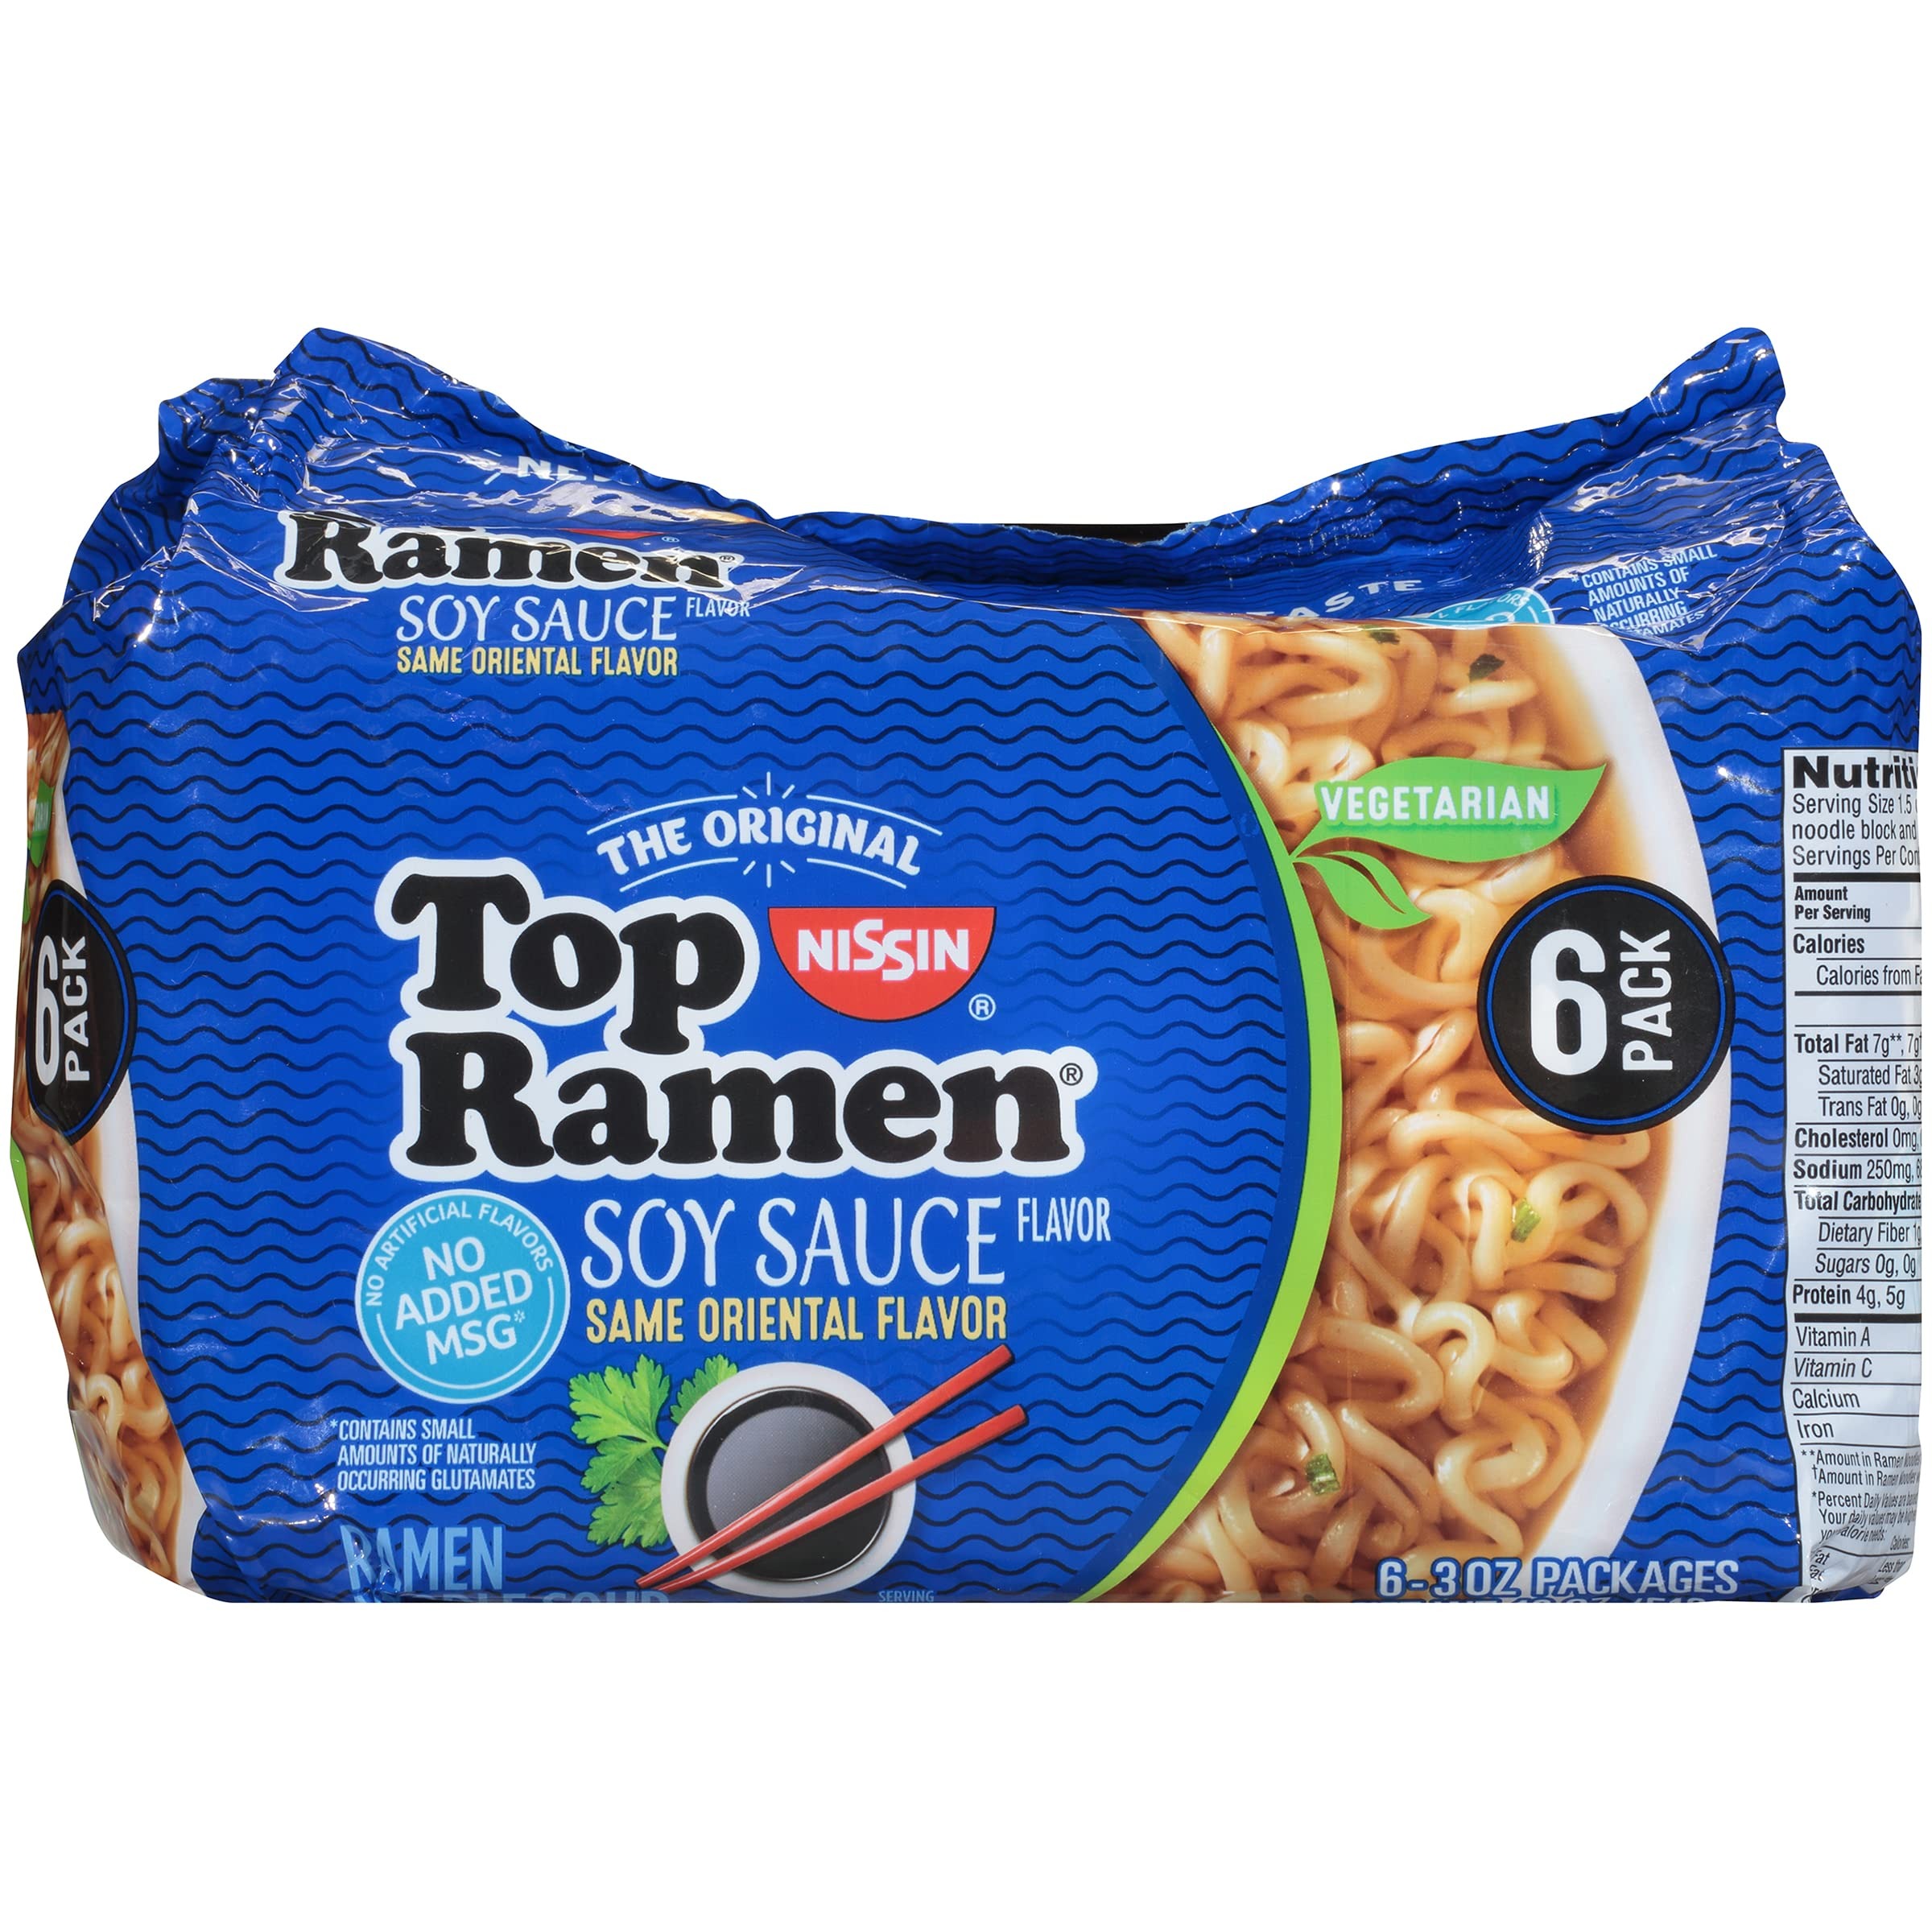
Item Name: Nissin Top Ramen Dry Soup Oriental 6pk, 18 Ounce
Bullet Point 1: Nissin Ramen Bowl is the harmony of traditional Asian flavors and textures, delicious instant ramen noodles, delicate seaweed flakes
Bullet Point 2: Veggies and a rich broth, all in a convenient bowl that makes preparation and serving a snap.
Bullet Point 3: Boil 2 cups of water in a saucepan. Add noodles, breaking up if desired. Cook for 3 minutes or until noodles are tender, stirring occasionally.
Bullet Point 4: Remove from heat. Stir in seasonings from flavor packet and eat. To lower sodium, use less seasoning
Bullet Point 5: Always a simple, delicious pleasure , as is or tossed with your favorite ingredients and perfect for a snack , meal or side dish.
Product Description: Nissin Top Ramen Oriental Flavor Ramen Noodle Soup. 0g trans fat. See nutrition information for sodium content. Cooks in 3 minutes. Delicious as is or tossed with your favorite ingredients, Top Ramen is always a simple pleasure. With reduced sodium content and no added MSG or artificial flavors, the great taste you love has been stripped down to its essential noodle goodness. Even vegetarians can enjoy our Soy Sauce and Chili flavors with their favorite toppings. The original instant ramen noodle since 1970 Delicious as is or tossed with your favorite ingredients, Top Ramen is always a simple pleasure. With no added MSG, the great taste you love has been stripped down to its essential noodle goodness. Even vegetarians can enjoy our Soy Sauce and Chili flavors with their favorite toppings
Value: 18.0
Unit: Ounce

Price: 9.54